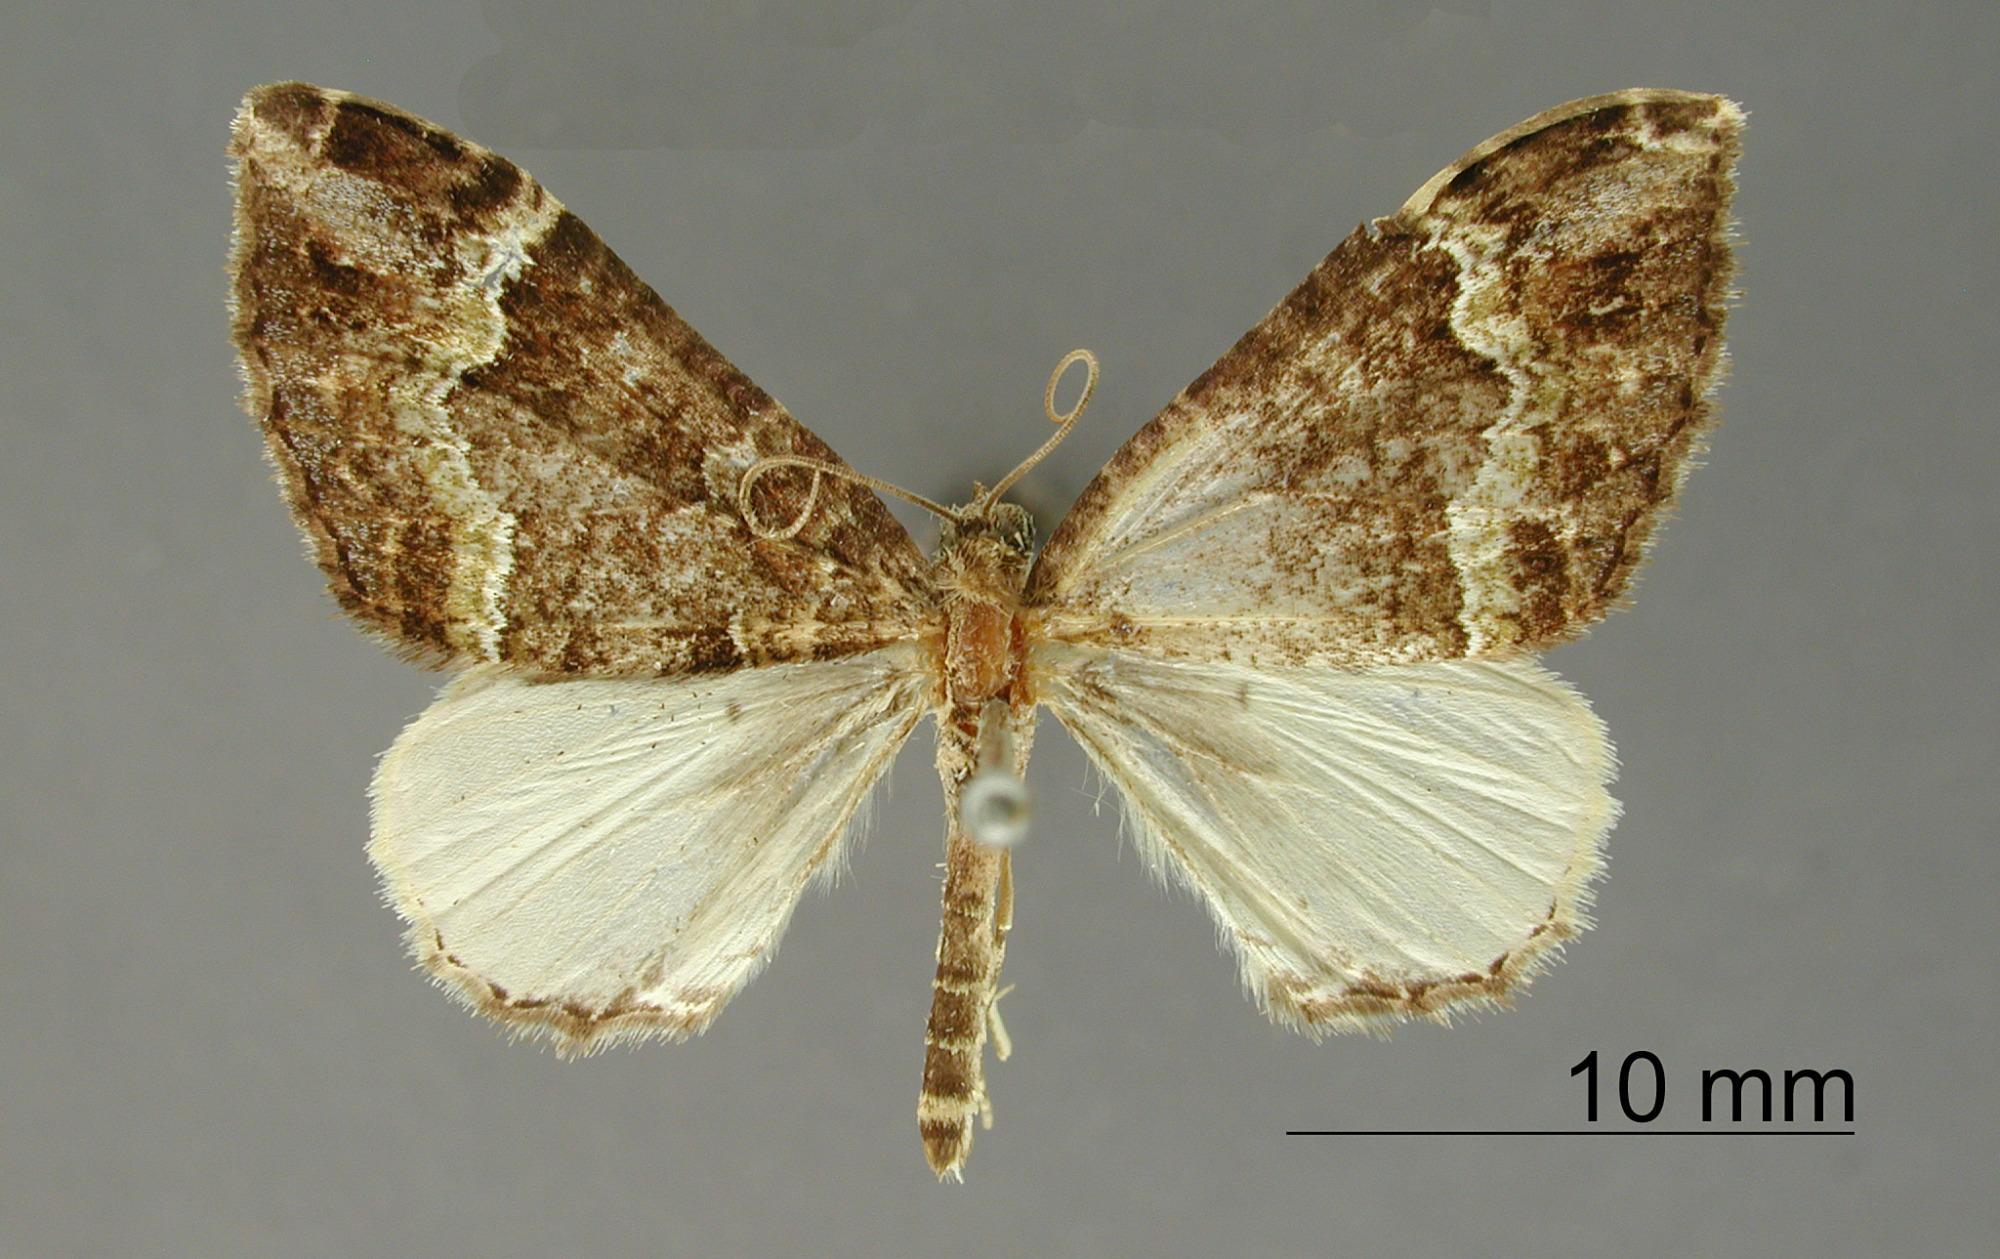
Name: Hammaptera halisma
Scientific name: Hammaptera halisma Schaus, 1901
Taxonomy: Animalia, Arthropoda, Insecta, Lepidoptera, Geometridae, Larentiinae
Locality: Peru